Samson and Delilah (1949 film)

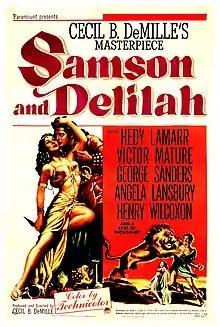
Original theatrical release poster

Samson and Delilah is a 1949 American epic romantic biblical drama film produced and directed by Cecil B. DeMille and released by Paramount Pictures. It depicts the biblical story of Samson, a strongman whose secret lies in his uncut hair, and his love for Delilah, the woman who seduces him, discovers his secret, and then betrays him to the Philistines. It stars Victor Mature and Hedy Lamarr in the title roles, George Sanders as the Saran, Angela Lansbury as Semadar, and Henry Wilcoxon as Prince Ahtur.